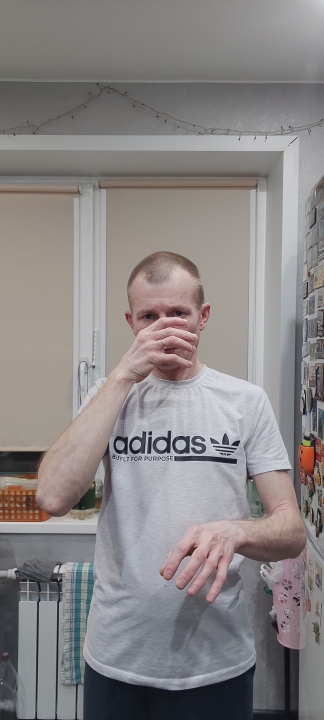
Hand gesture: no_gesture